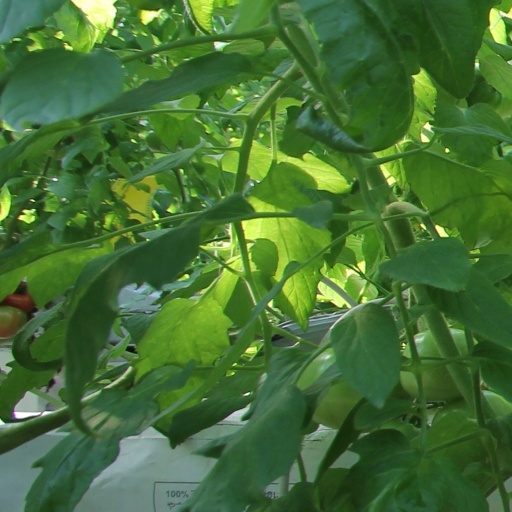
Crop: tomato